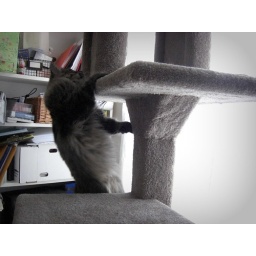
Danya, hanging by one paw off the cat tree and otherwise ripping aroundi t. She's very cute. Danya, hanging by one paw off the cat tree and otherwise ripping aroundi t. She's very cute